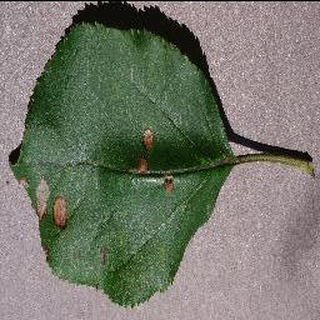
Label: apple_black_rot